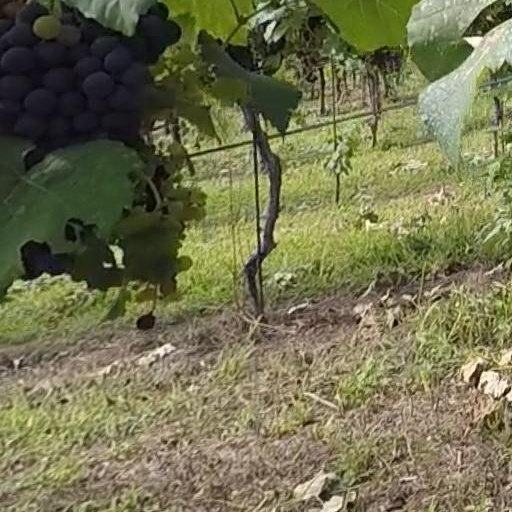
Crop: grape